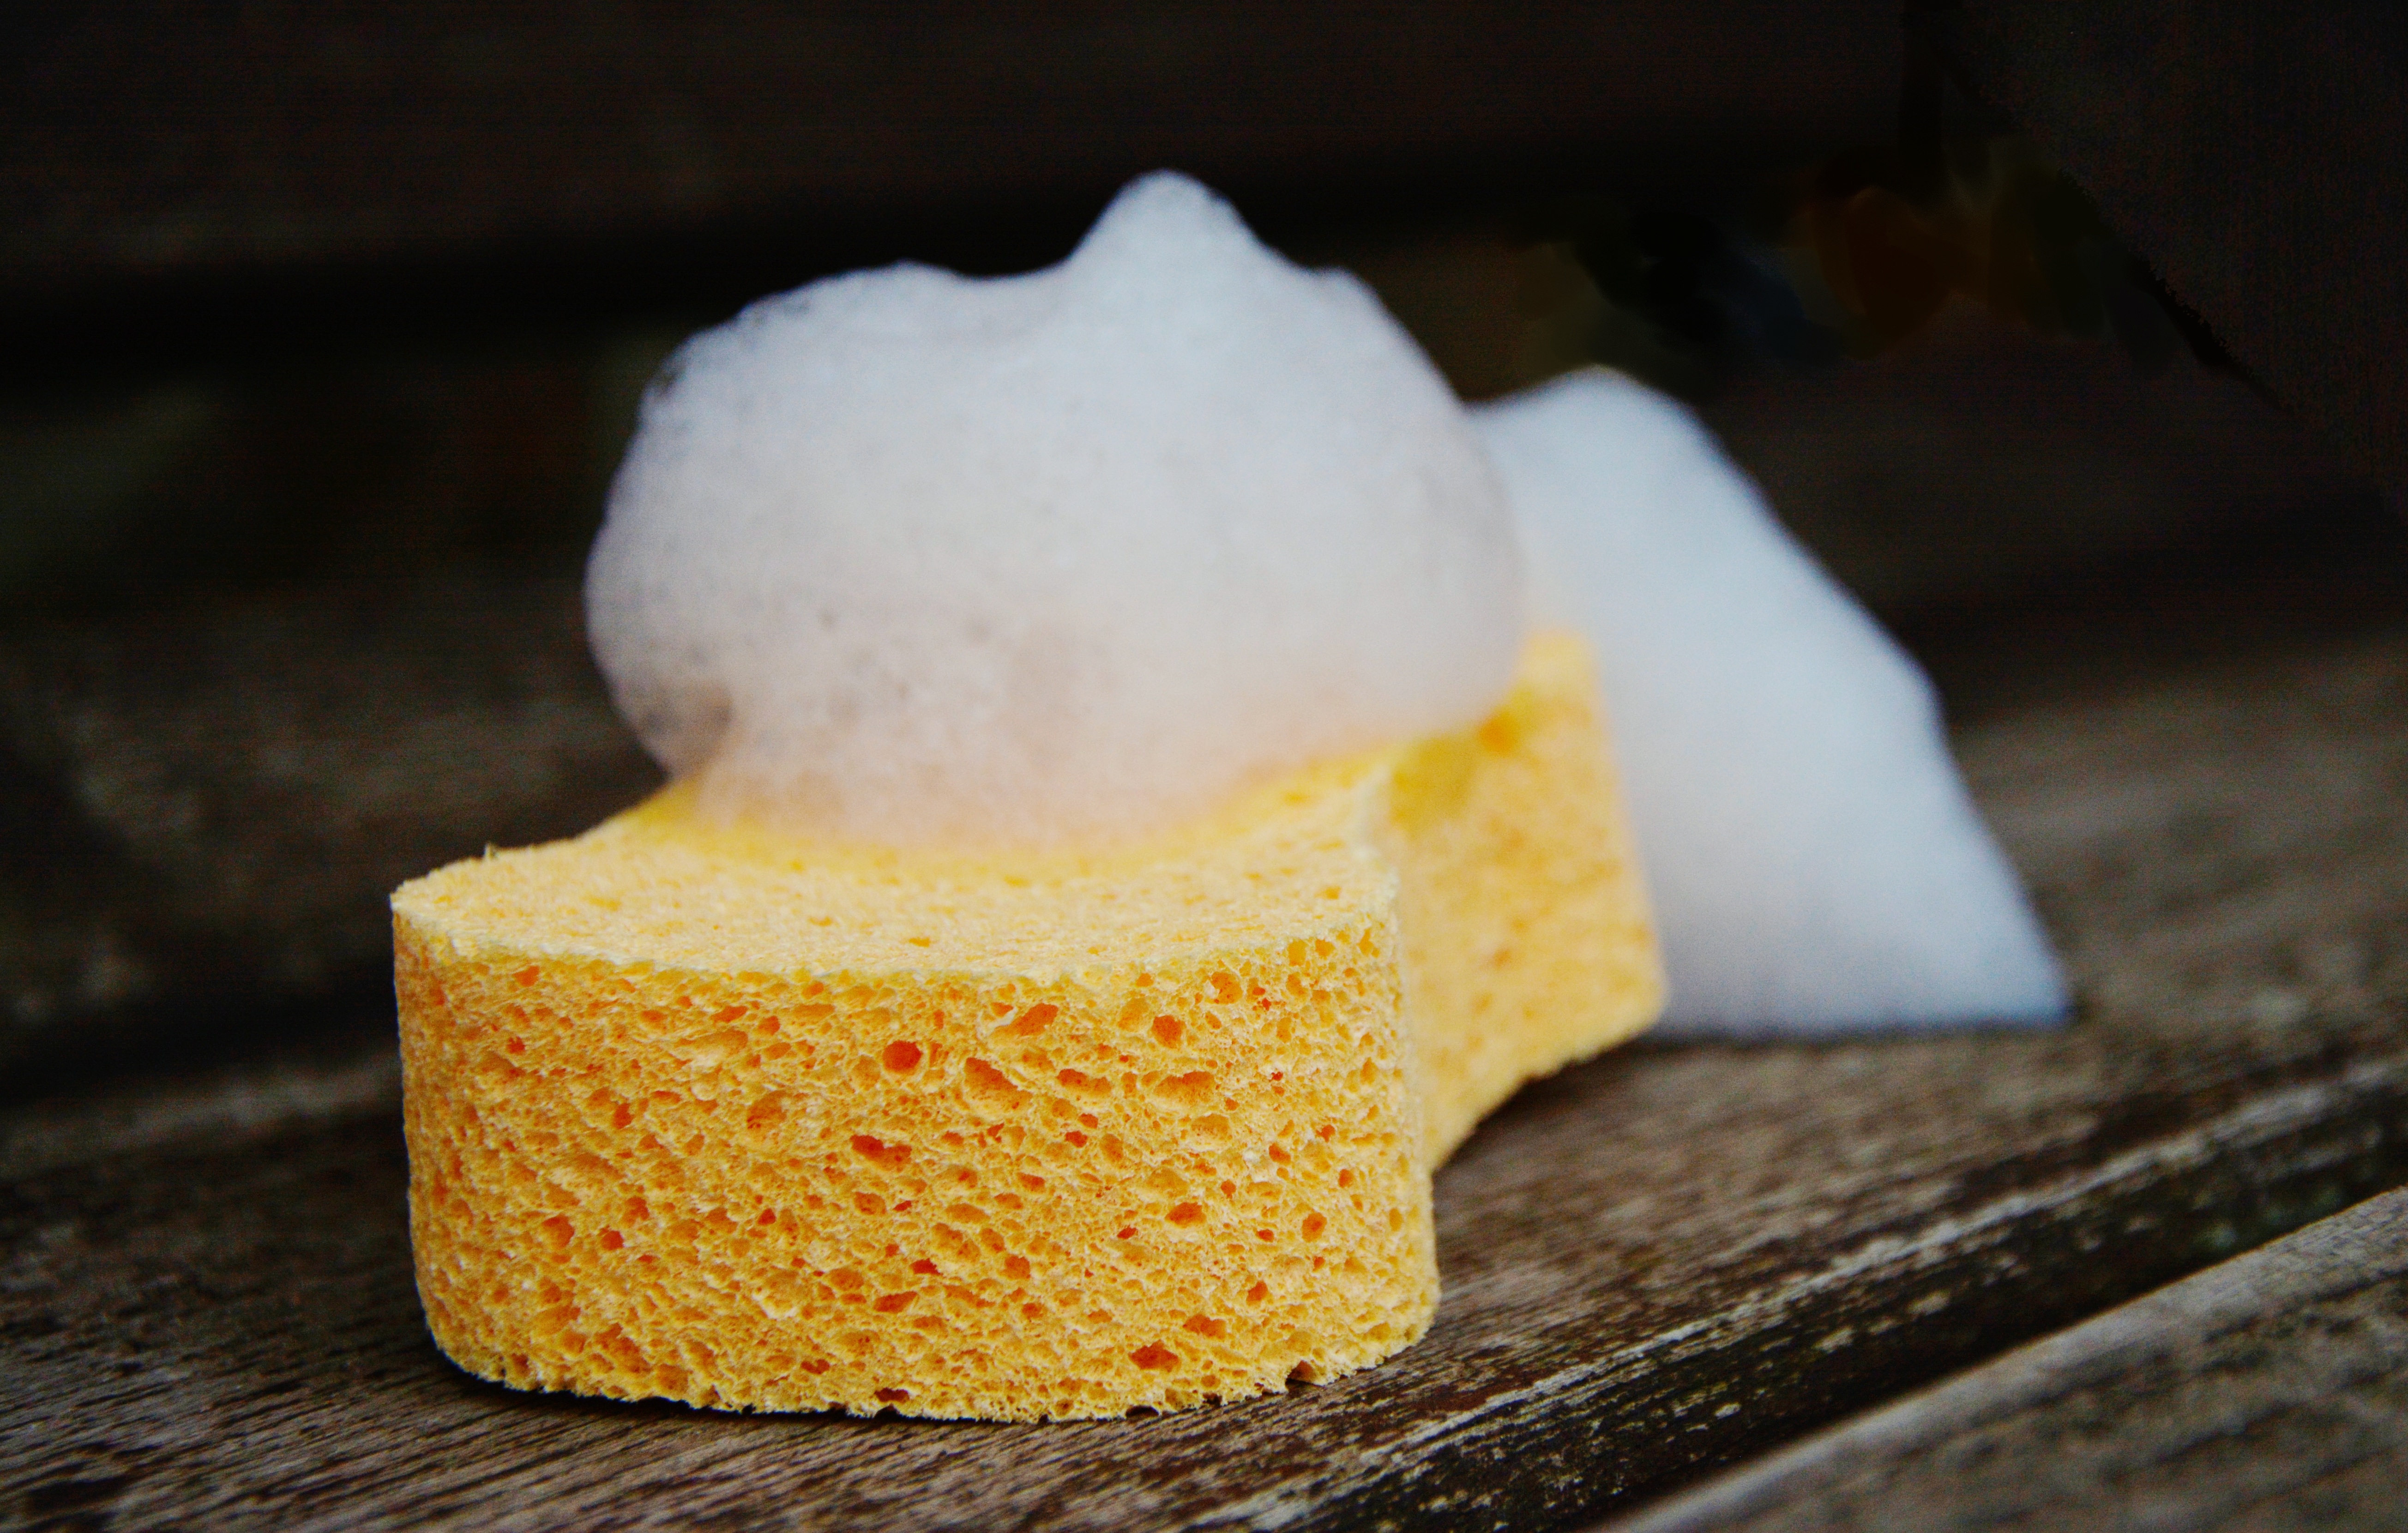
foam, clean, sponge, commodity, frothy, washing up, fr hjahrsputz, comfort food